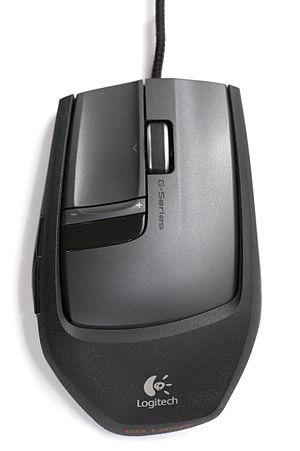
Logitech, aussi connu sous le nom de Logi, est une entreprise suisse fondée en 1981 à Apples en Suisse, spécialisée dans la production de périphériques informatiques : claviers, souris, trackballs, webcams, haut-parleurs, casques et casques gamings, télécommande universelle, télécommande de présentation.